The Corporation (professional wrestling)

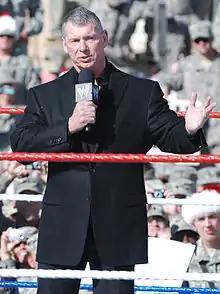
Mr. McMahon, leader of The Corporation

The Corporation was a stable in the late 1990s in the Attitude Era in the World Wrestling Federation (WWF, now WWE).